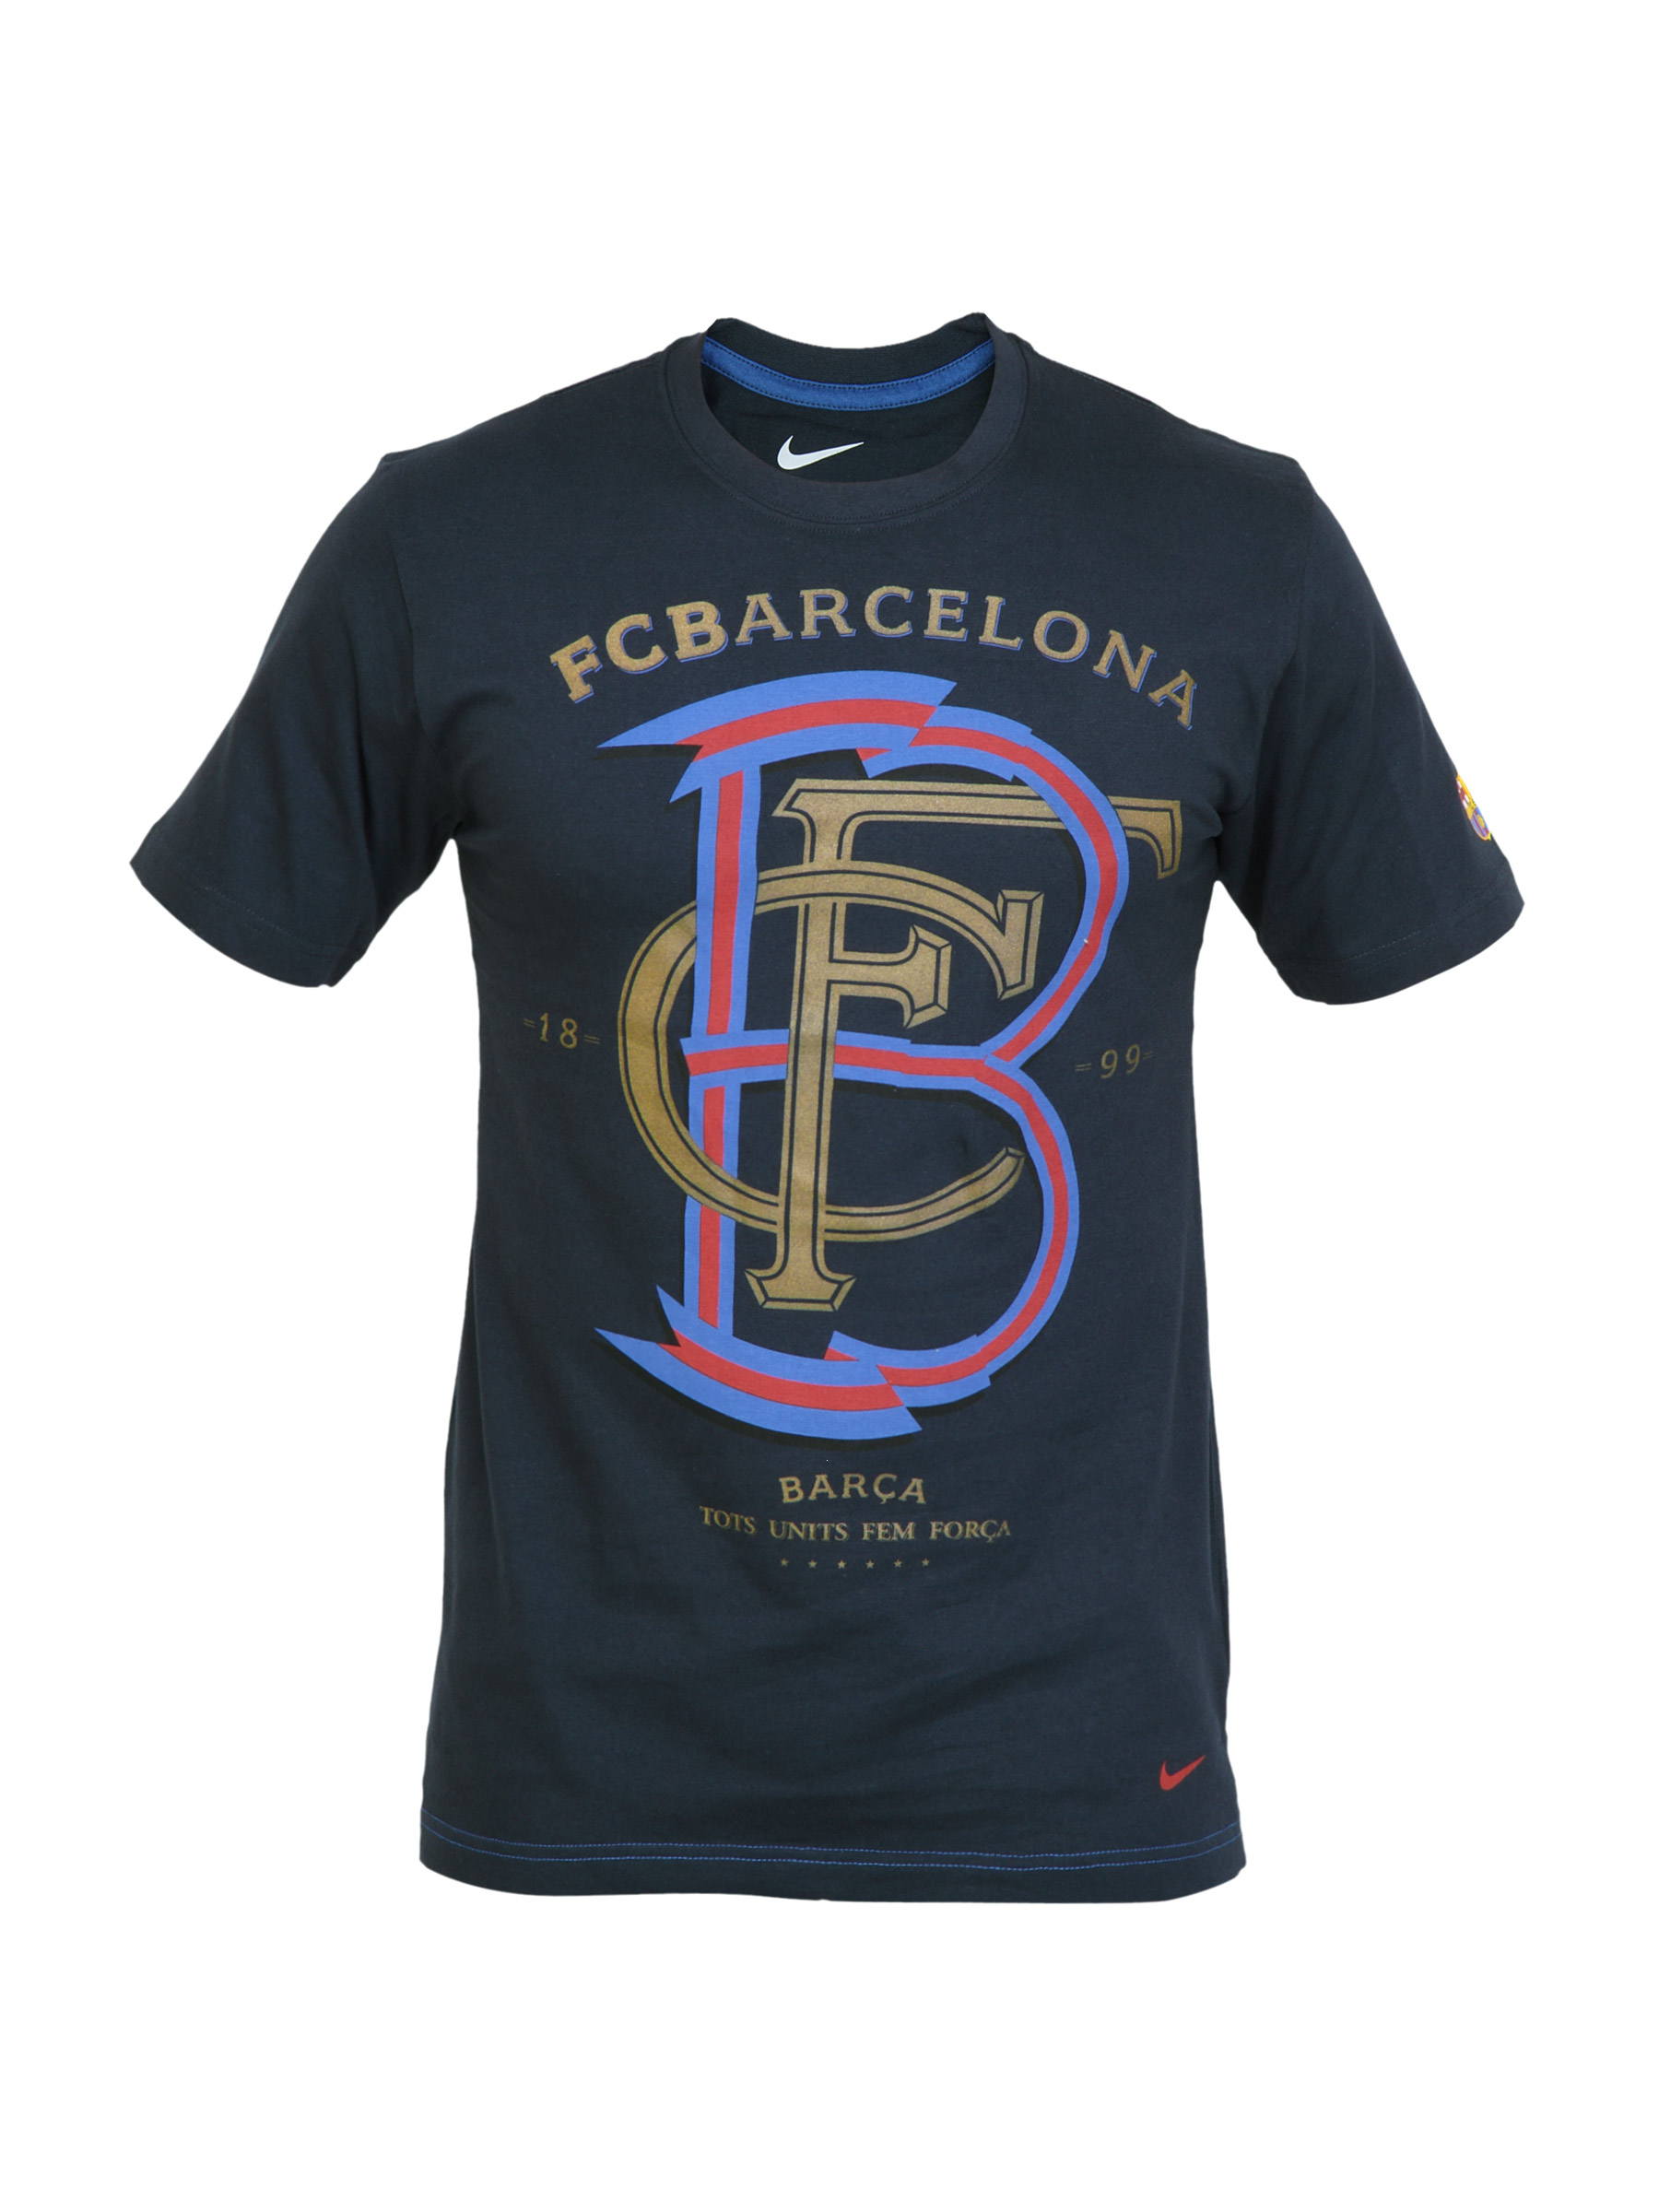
Nike Men Football Soccer Navy Blue T-shirt
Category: Apparel / Topwear / Tshirts
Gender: Men
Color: Navy Blue
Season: Fall 2011
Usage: Sports